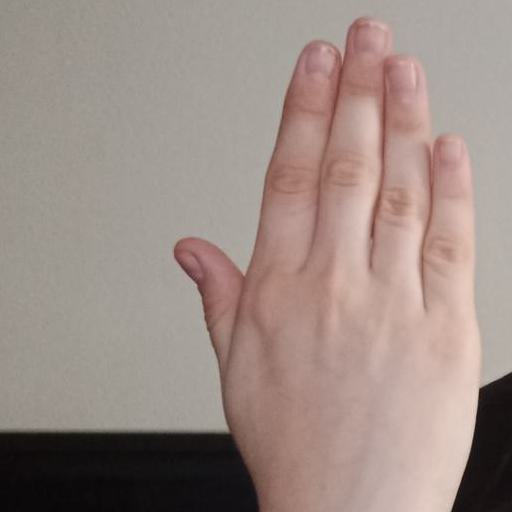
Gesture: stop_inverted